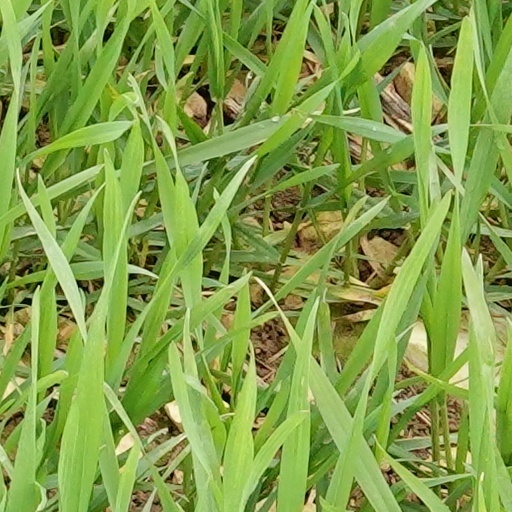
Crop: wheat